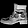
Label: Ankle boot